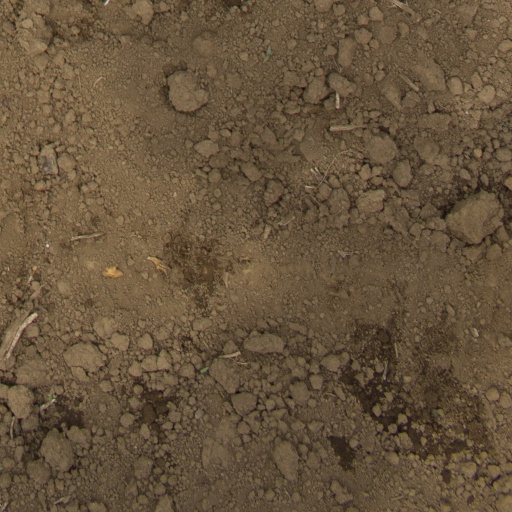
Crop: Jerusalem artichoke